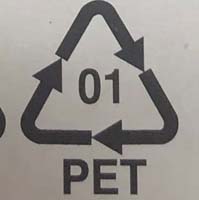
Plastic recycling code class: 1_polyethylene_PET